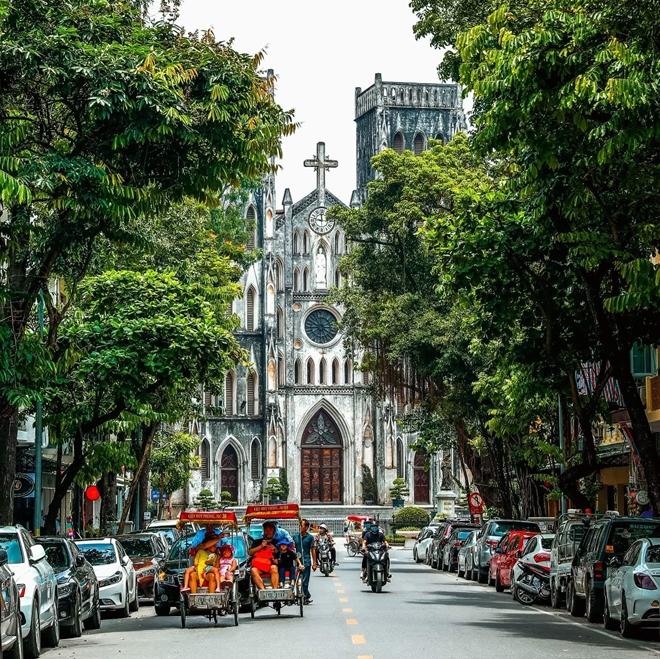
phía cuối con đường này là nhà thờ